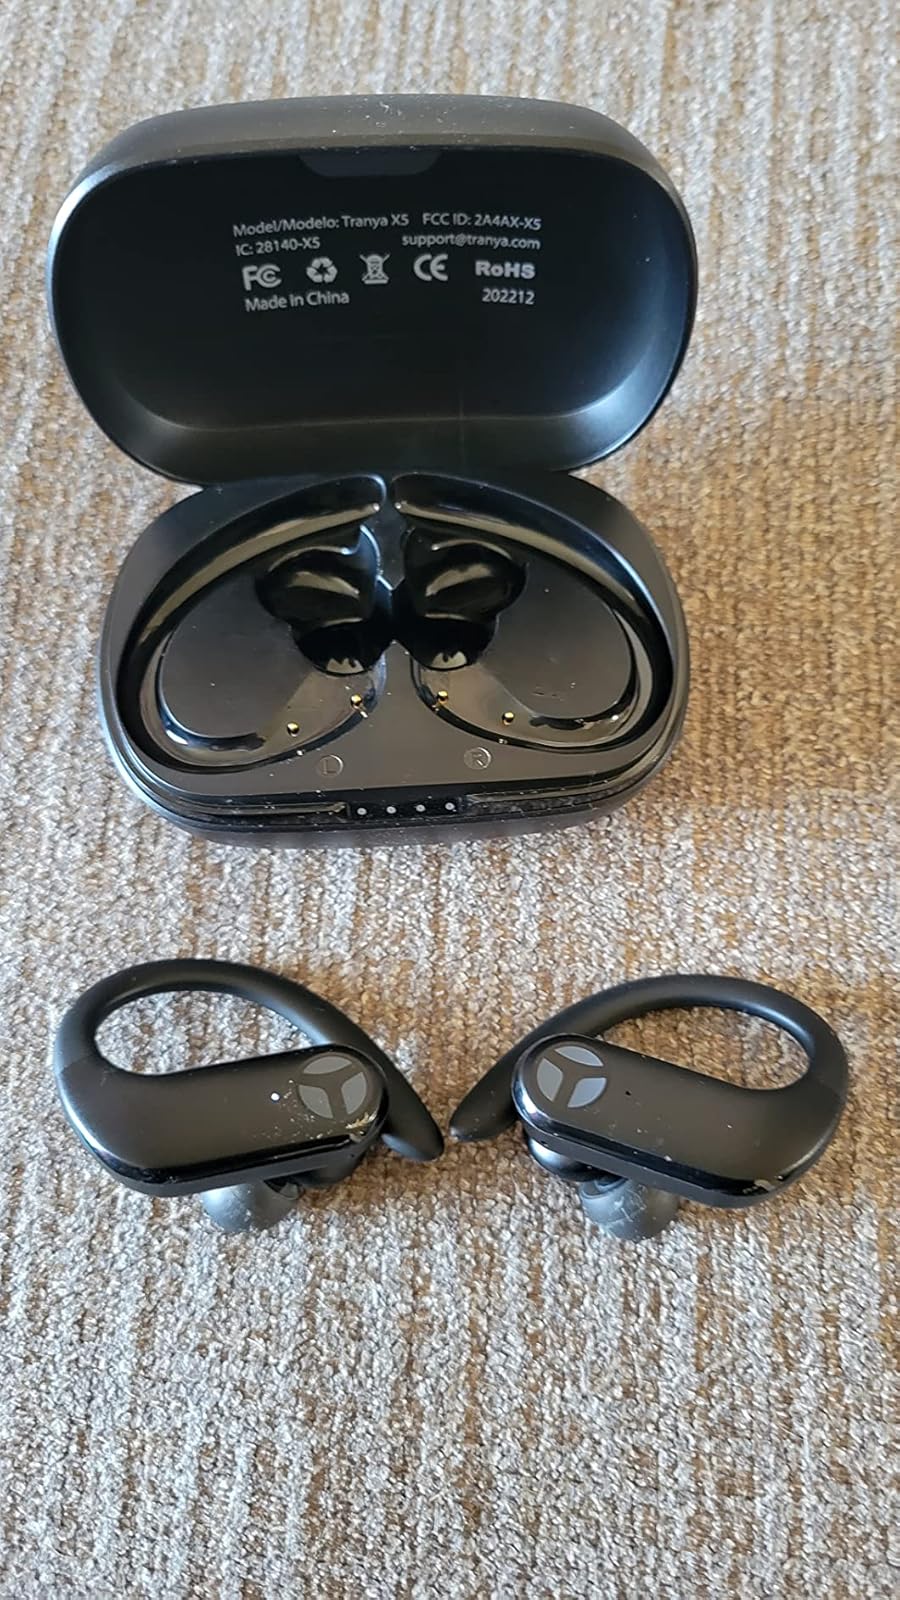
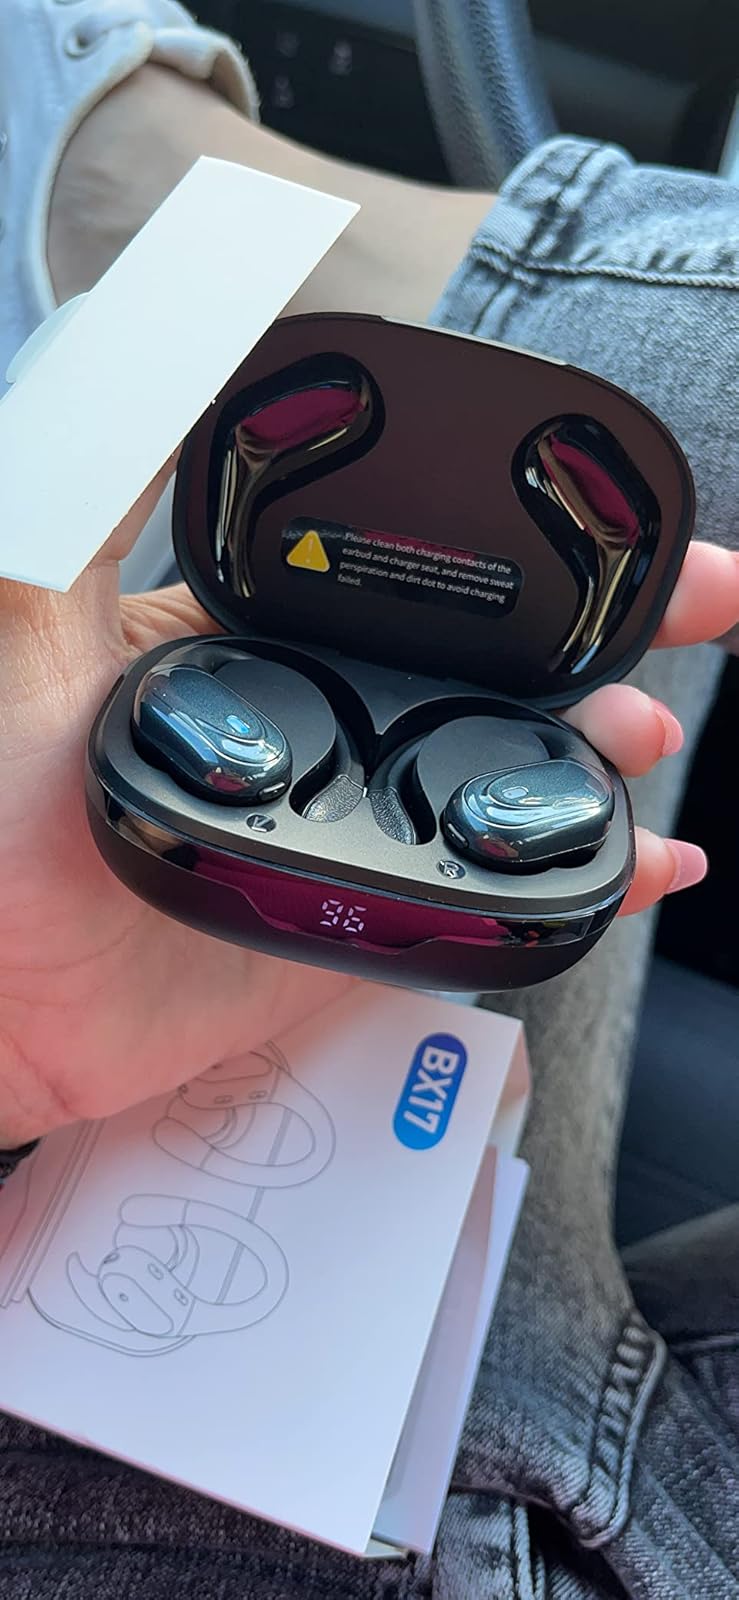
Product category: earbuds
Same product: no